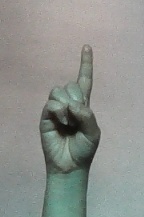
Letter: bb